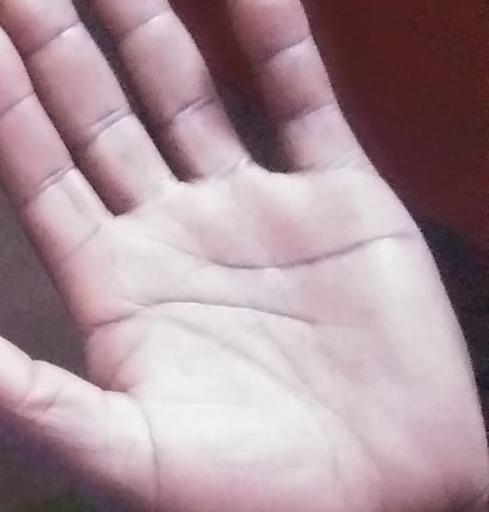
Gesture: palm